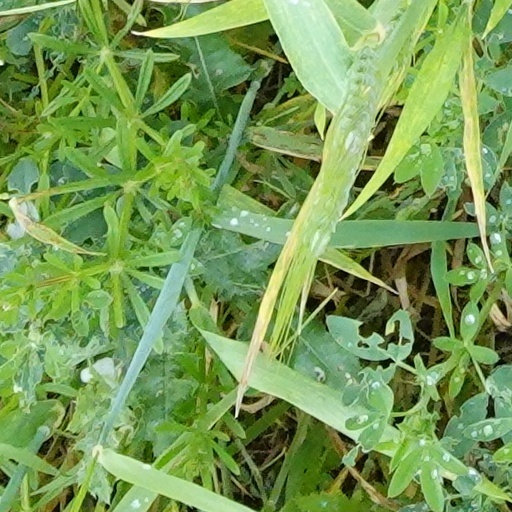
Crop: wheat